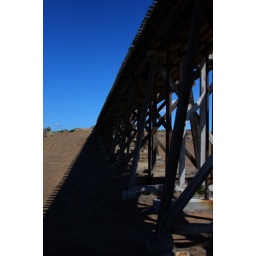
Old rail bridge on frontage road near I-84 in Idaho